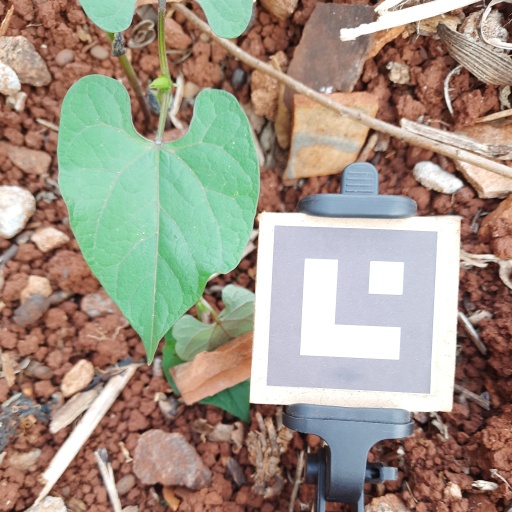
Observations: wavy surface, no eating holes, under sunlight